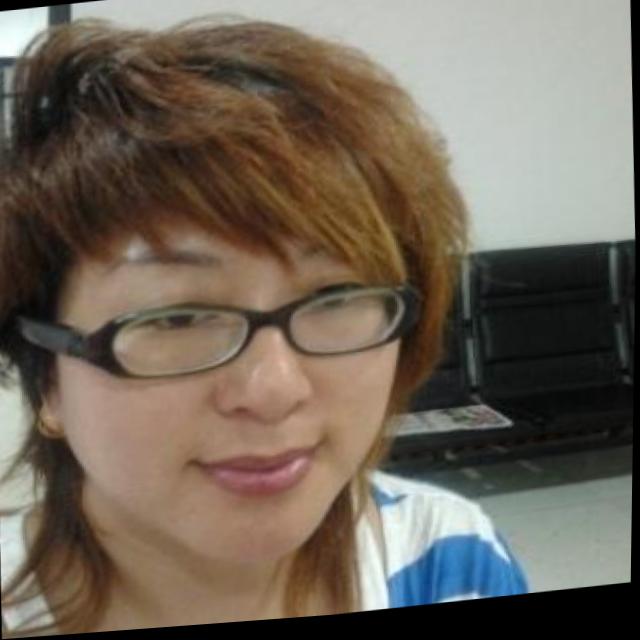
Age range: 21-44